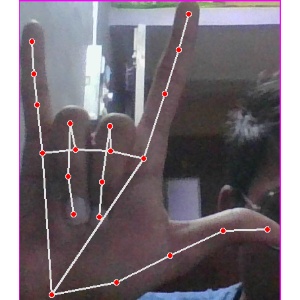
अक्षर: व